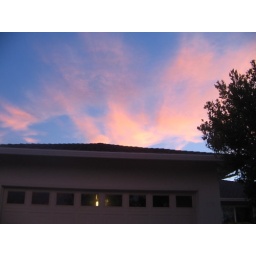
Pink clouds over my house